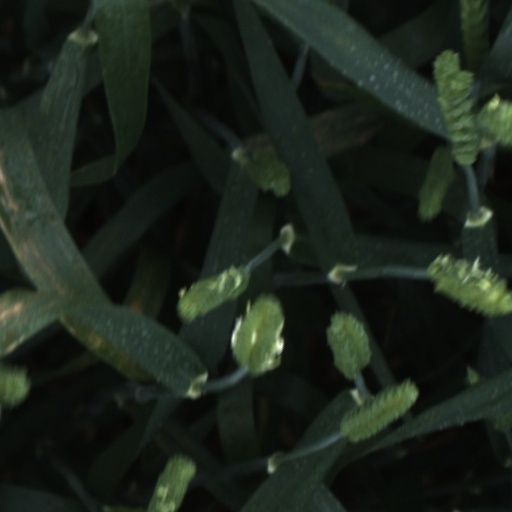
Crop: wheat